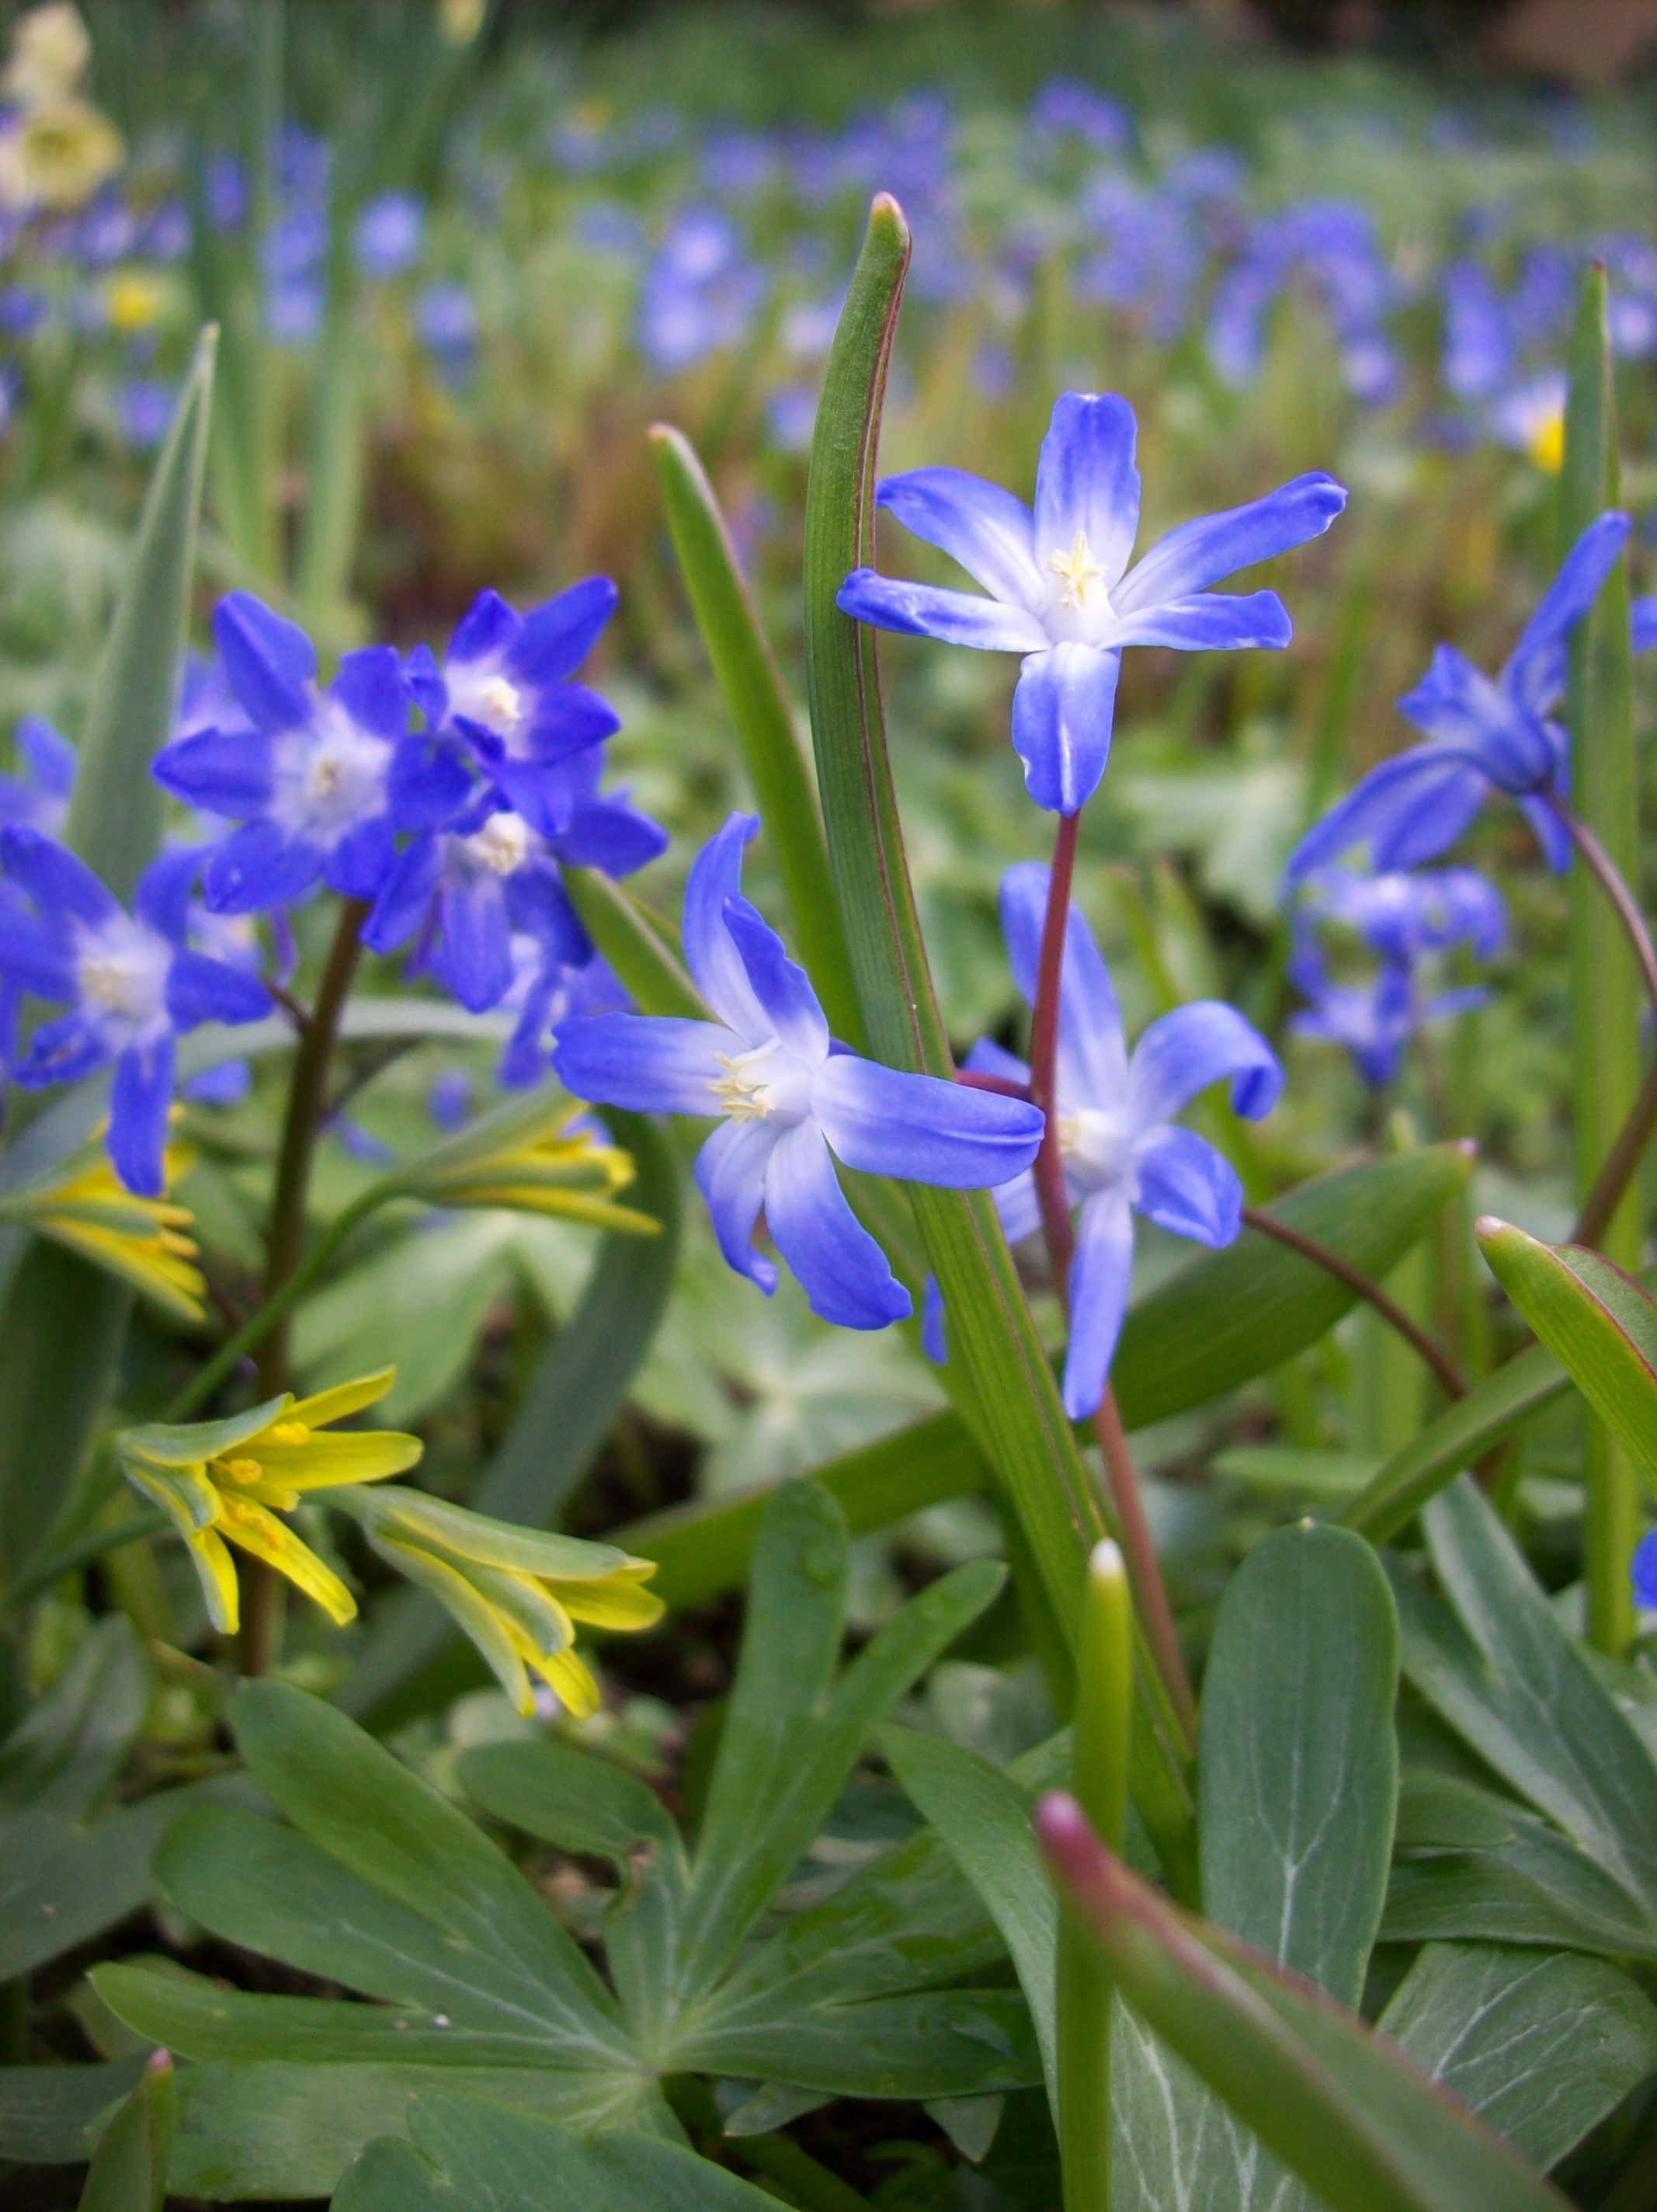
nature, blossom, plant, flower, bloom, herb, botany, blue, garden, flora, wildflower, flowers, spring flowers, scilla, flowering plant, land plant